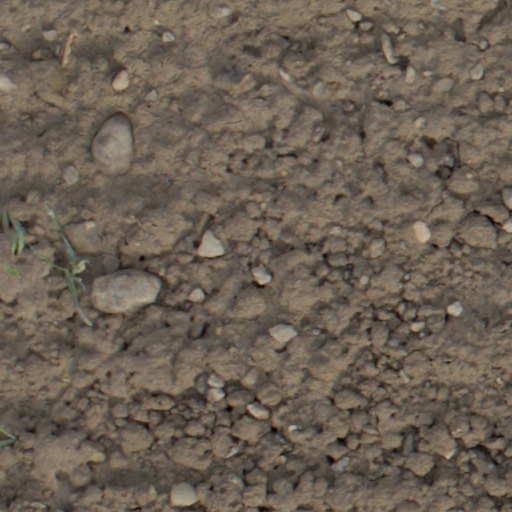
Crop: wheat